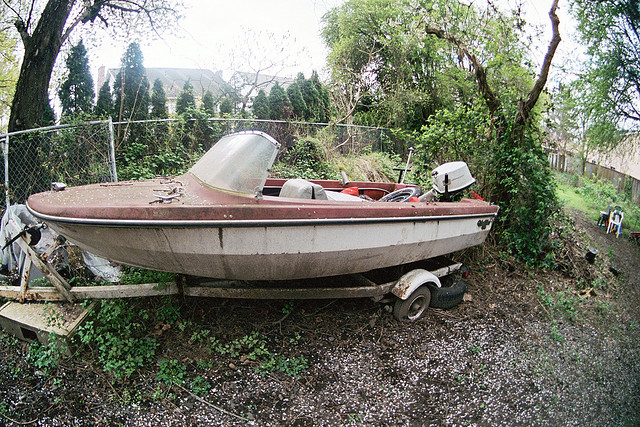
a white and red boat on its trailer and some trees

A boat parked on the ground near a fence.

An old boat on a field next to a fence.

Dirty speed boat sitting out in the yard.

A rusted red and white boat on grass next to a fence.